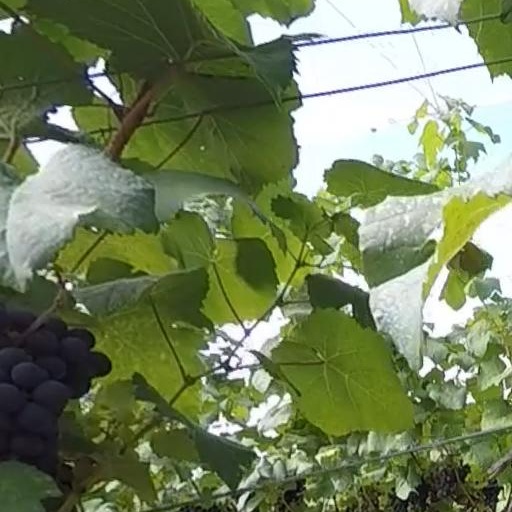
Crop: grape